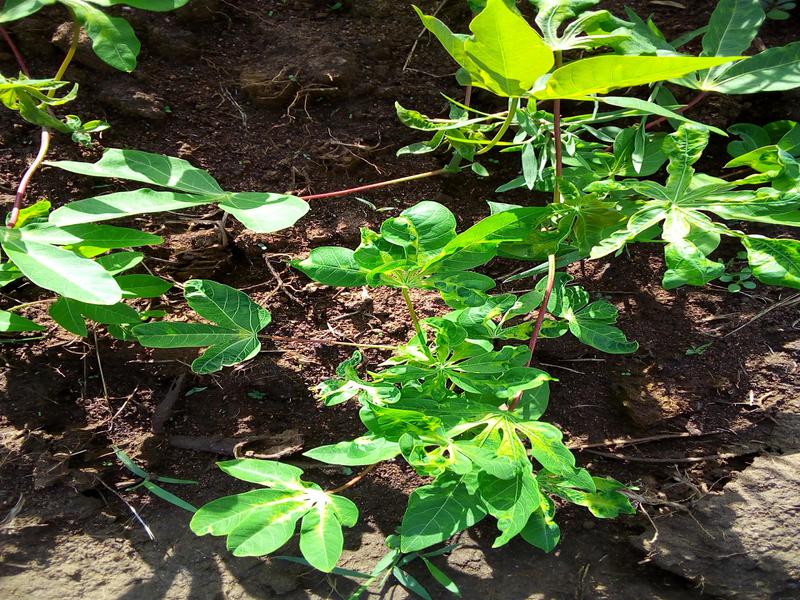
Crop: cassava
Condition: mosaic_disease